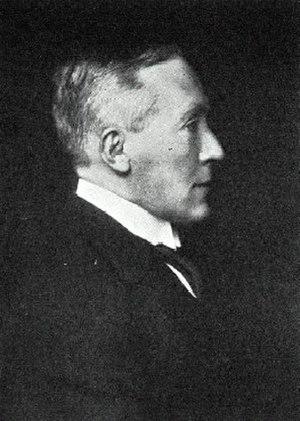
Frederick George Donnan, né le 6 septembre 1870 et mort le 16 décembre 1956, est un physico-chimiste britannique, connu pour ses travaux sur les équilibres chimiques et les membranes, et qui a laissé son nom à l'effet Gibbs-Donnan qui décrit le comportement de molécules chargées proches d'une membrane. La majeure partie de sa carrière s'est déroulée à l'University College de Londres